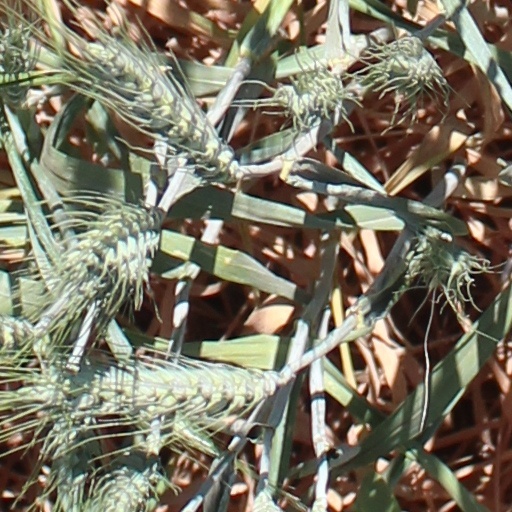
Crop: wheat